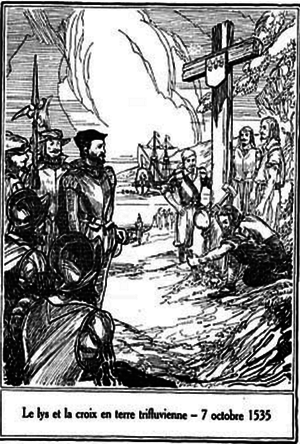
Le lys et la croix en terre trifluvienne
L’île Saint-Quentin est une île qui se situe au confluent de la rivière Saint-Maurice et du fleuve Saint-Laurent dans la ville de Trois-Rivières, dans la province du Québec. Elle est avec l'île Saint-Christophe et De La Poterie, la raison du nom de la ville en référence aux trois chenaux que la rivière Saint-Maurice forme à son embouchure avec le Saint-Laurent en s'écoulant entre deux îles.